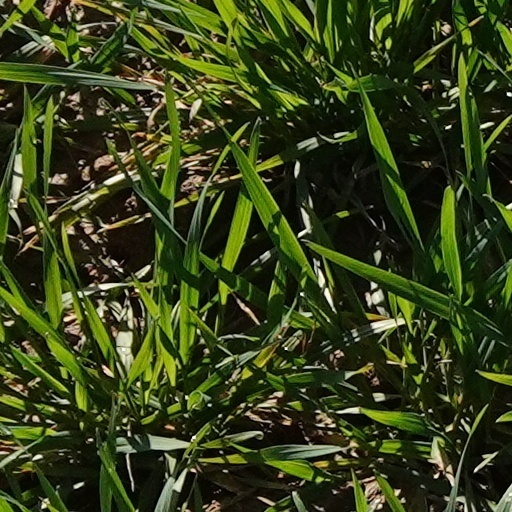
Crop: wheat